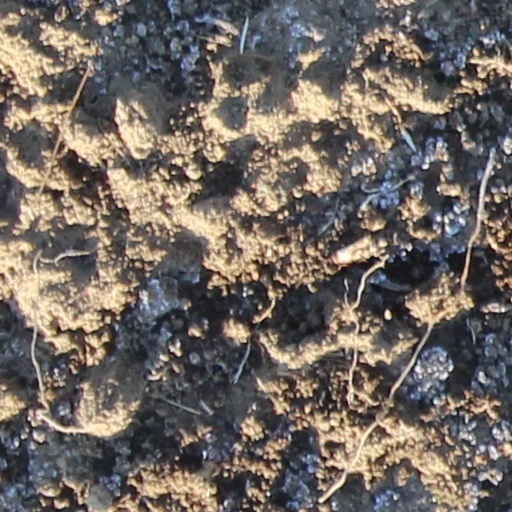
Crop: wheat